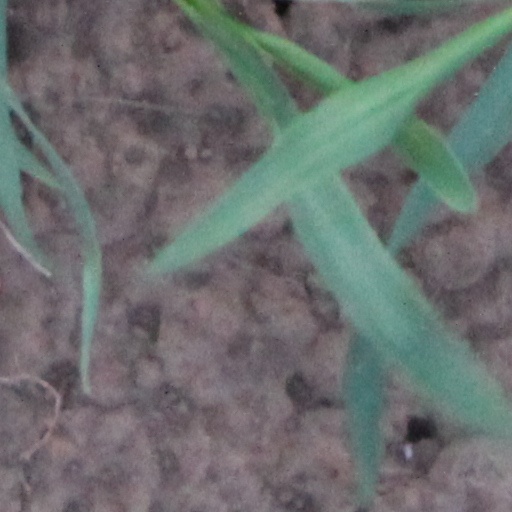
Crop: wheat